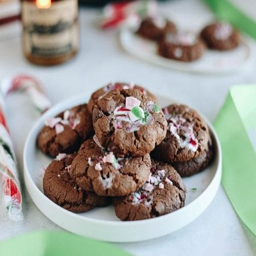
a recipe for cookies that are grain - free , paleo and made in - bowl .